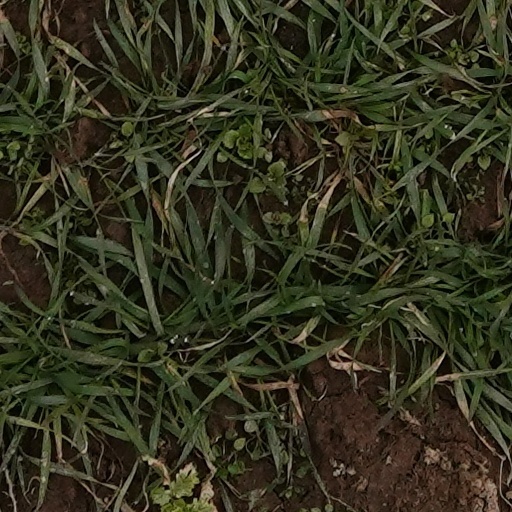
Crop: wheat